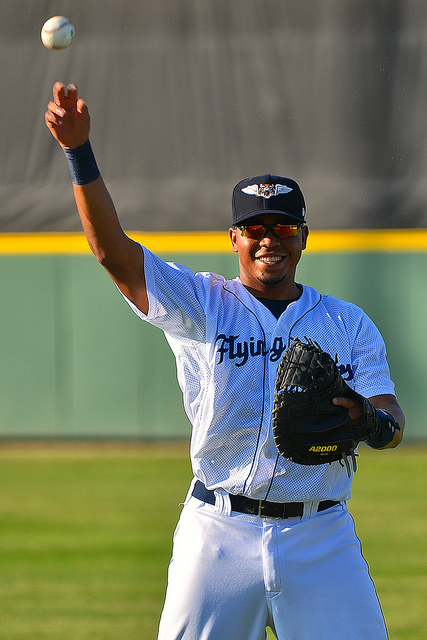
người đàn ông thảy quả bóng chày lên cao